Julie Norman Leth

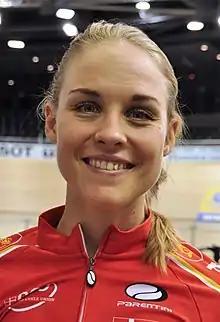
Leth in 2018

Julie Norman Leth; né Leth; (born 13 July 1992) is a Danish racing cyclist, who currently rides for UCI Women's World Team . She competed in the 2013 UCI women's road race in Florence. Leth joined the team in 2017. In December 2018, announced that Leth would join them for the following season, after folded.